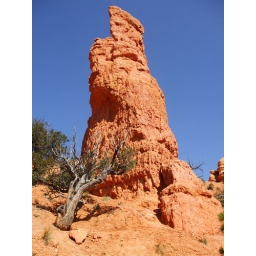
A pillar of sand stone in Bryce Canyon, USA